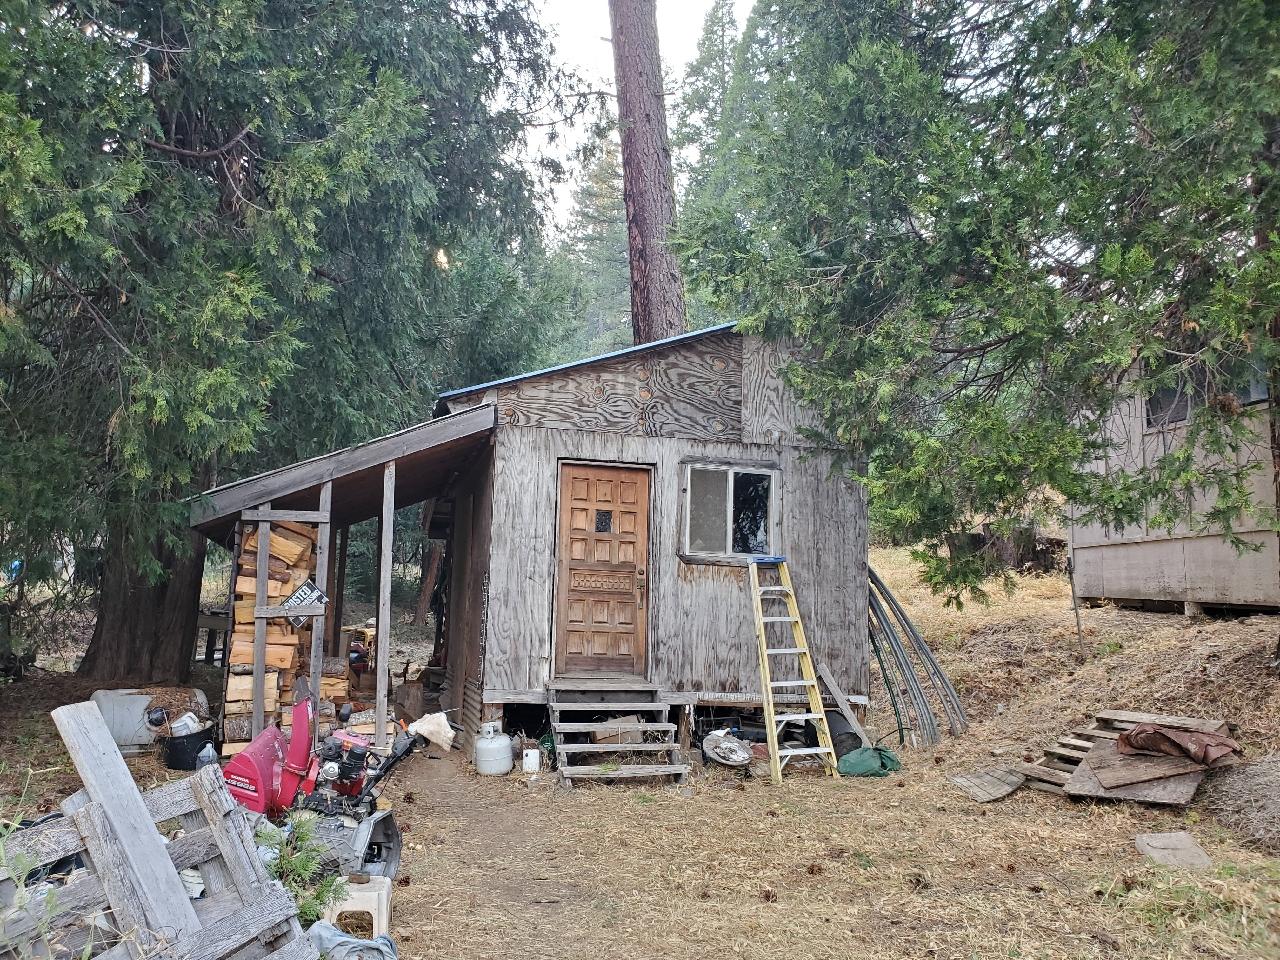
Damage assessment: no_damage